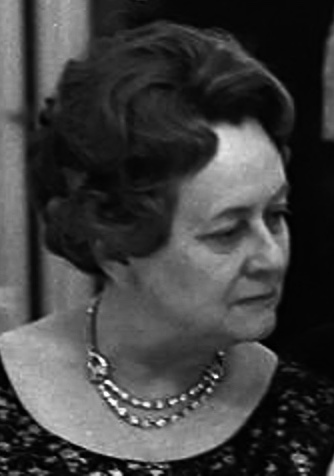
อีวอน เดอ โกล

| name = อีวอน เดอ โกลYvonne de Gaulle
| image = Yvonne de Gaulle.jpg
| imagesize = 200px
| caption = อีวอน เดอ โกล
| order = รายนามคู่สมรสและคู่ครองประธานาธิบดีฝรั่งเศส|คู่สมรสประธานาธิบดีฝรั่งเศส
| term_start = 8 มกราคม พ.ศ. 2502
| term_end = 28 เมษายน พ.ศ. 2512
| predecessor = แฌร์แมน กอตี
| successor = โกลด ปงปีดู
| birth_date = 22 พฤษภาคม พ.ศ. 2443
| birth_place = กาแล (เมือง)|กาแล แคว้นนอร์-ปาดกาแล ประเทศฝรั่งเศส
| death_place = ปารีส ประเทศฝรั่งเศส
| spouse = ชาร์ล เดอ โกล
อีวอน เดอ โกล (; เกิด 22 พฤษภาคม พ.ศ. 2443 ที่เมืองกาแล (เมือง)|กาแล แคว้นนอร์-ปาดกาแล ประเทศฝรั่งเศส) เป็นภริยาของชาร์ล เดอ โกล ประธานาธิบดีแห่งสาธารณรัฐฝรั่งเศสคนที่ 18 ถือเป็นสุภาพสตรีหมายเลขหนึ่งของประเทศฝรั่งเศส ตั้งแต่ 8 มกราคม พ.ศ. 2502 – 28 เมษายน พ.ศ. 2512
หมวดหมู่:สุภาพสตรีหมายเลขหนึ่งของประเทศฝรั่งเศส
หมวดหมู่:บุคคลที่เกิดในปี พ.ศ. 2443
หมวดหมู่:บุคคลจากจังหวัดปาดกาแล